Peru at the Copa América

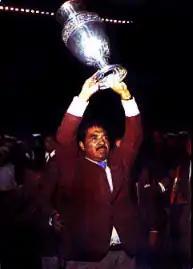
Marcos Calderón lifting the trophy obtained with the Peruvian team in 1975

Peru's highest margin of victory at a Copa América is four goals, which they have managed a number of times: They won 4–0 against Ecuador in 1941 and 1949, and against Colombia in 1949, and won 5–1 against Colombia in 1947, and against Venezuela in 1991. Peru's biggest defeat was a 0–7 loss against Brazil in the 1997 semi-finals.